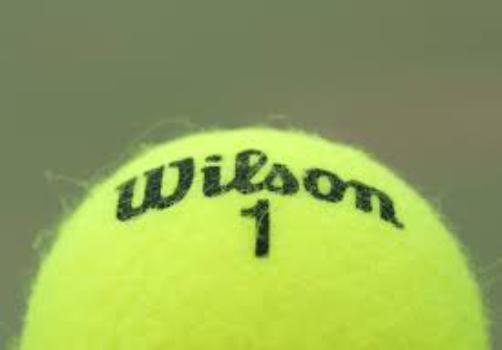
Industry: Sports